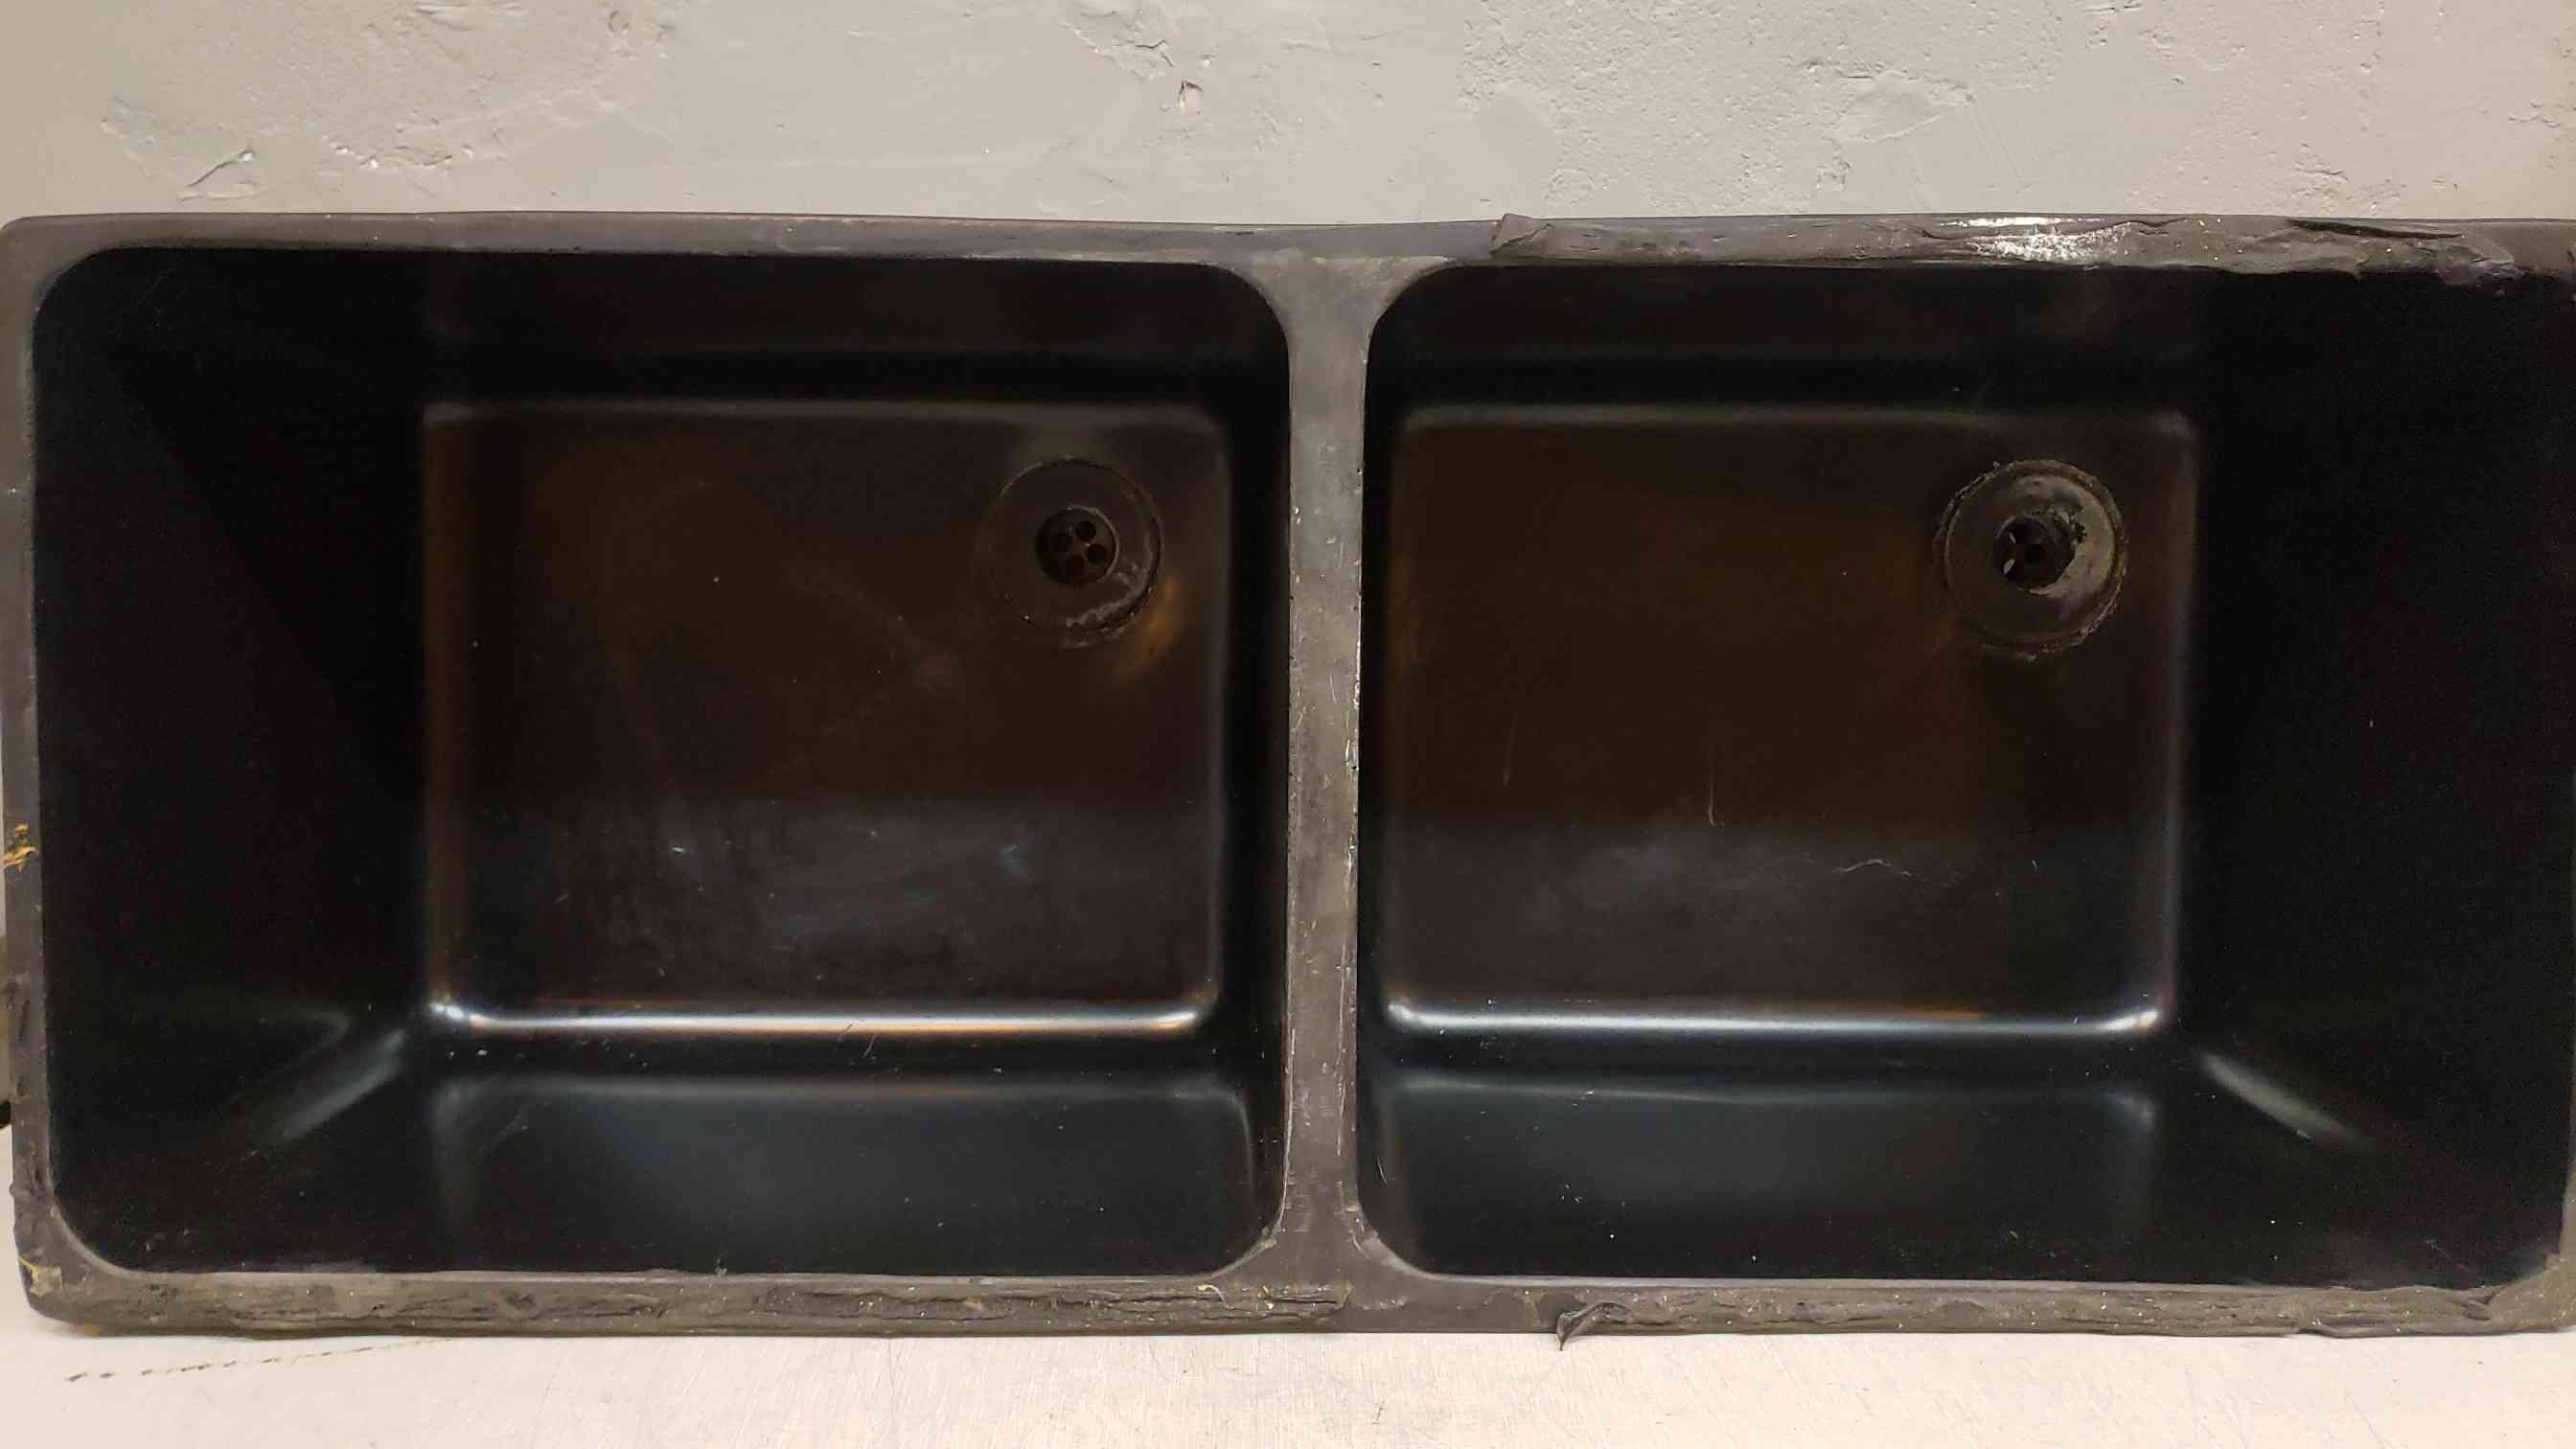
38" Double Basin Epoxy Lab Sink Module(100426)
Brand: Quantum Technology Equipment
*Handling times for freight shipments average 5 days, but may vary depending on size, weight, location, and current trucking conditions. This does not include shipping time.* Item Dimensions - L X W X H - 38X16X12 Enhance your laboratorys functionality with the 38" Double Basin Epoxy Lab Sink Module. Designed for high-demand environments, this sink module is a perfect addition to any lab needing durability and ease of maintenance. The double basin configuration allows for multitasking, making it easier to manage multiple experiments or clean-ups simultaneously. - Made with high-quality epoxy for resistance against chemicals, heat, and impact. - Features two spacious basins, facilitating efficient workflow and better space utilization. - Easy to clean and maintain, ensuring a hygienic laboratory setting. - Sleek, modern design that fits seamlessly into any lab environment. Ideal for educational, medical, or research laboratories, this sink module helps streamline operations by providing a reliable and practical cleaning and disposal solution. Please be aware that item descriptions are provided as-is without any warranties or guarantees of accuracy. We strongly recommend using this content as a starting point for further research and consultation with relevant experts or authorities. We disclaim any liability for damages or losses resulting from the use or reliance on this content. We can ship international freight. Please contact us if you have any questions or issues checking out. IMPORTANT: The sale includes only items in the picture. No other accessories not in the picture are included. If you feel something is missing please reach out to us before buying. No returns will be accepted due to items not in the picture. Thanks for your understanding The equipment is used, as such it may have some blemishes, light surface scratches not affecting operation. If you need more details about your particular equipment, please email with questions. Generators do not ship with batteries due to DOT regulations. Datacenter and computer equipment we sell does not include hard drives..
Category: Business & Industrial > Science & Laboratory > Laboratory Equipment > Laboratory Funnels > Dropping Laboratory Funnels